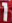
Number: 1